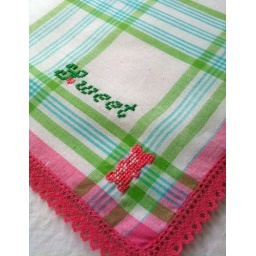
Girl's hankerchief with cross stitch embroidered pink gummy bear and the word &amp;quot;Sweet&amp;quot; in green and pink crocheted trim on edges.